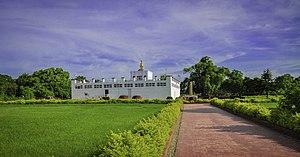
Le temple Maya Devi est un temple bouddhique situé sur le site classé au Patrimoine mondial de l'UNESCO de Lumbini, au Népal. C'est le temple principal de Lumbini, un site traditionnellement considéré comme le lieu de naissance de Siddhartha Gautama, fondateur du bouddhisme. Le temple se trouve adjacent à une piscine sacrée et un jardin sacré. Les vestiges archéologiques du site furent d'abord datés du IIIᵉ siècle av. J.-C., consistant en un bâtiment de briques construit par Ashoka. Les vestiges d'un sanctuaire en bois du VIᵉ siècle av. J.-C. ont été découverts en 2013.